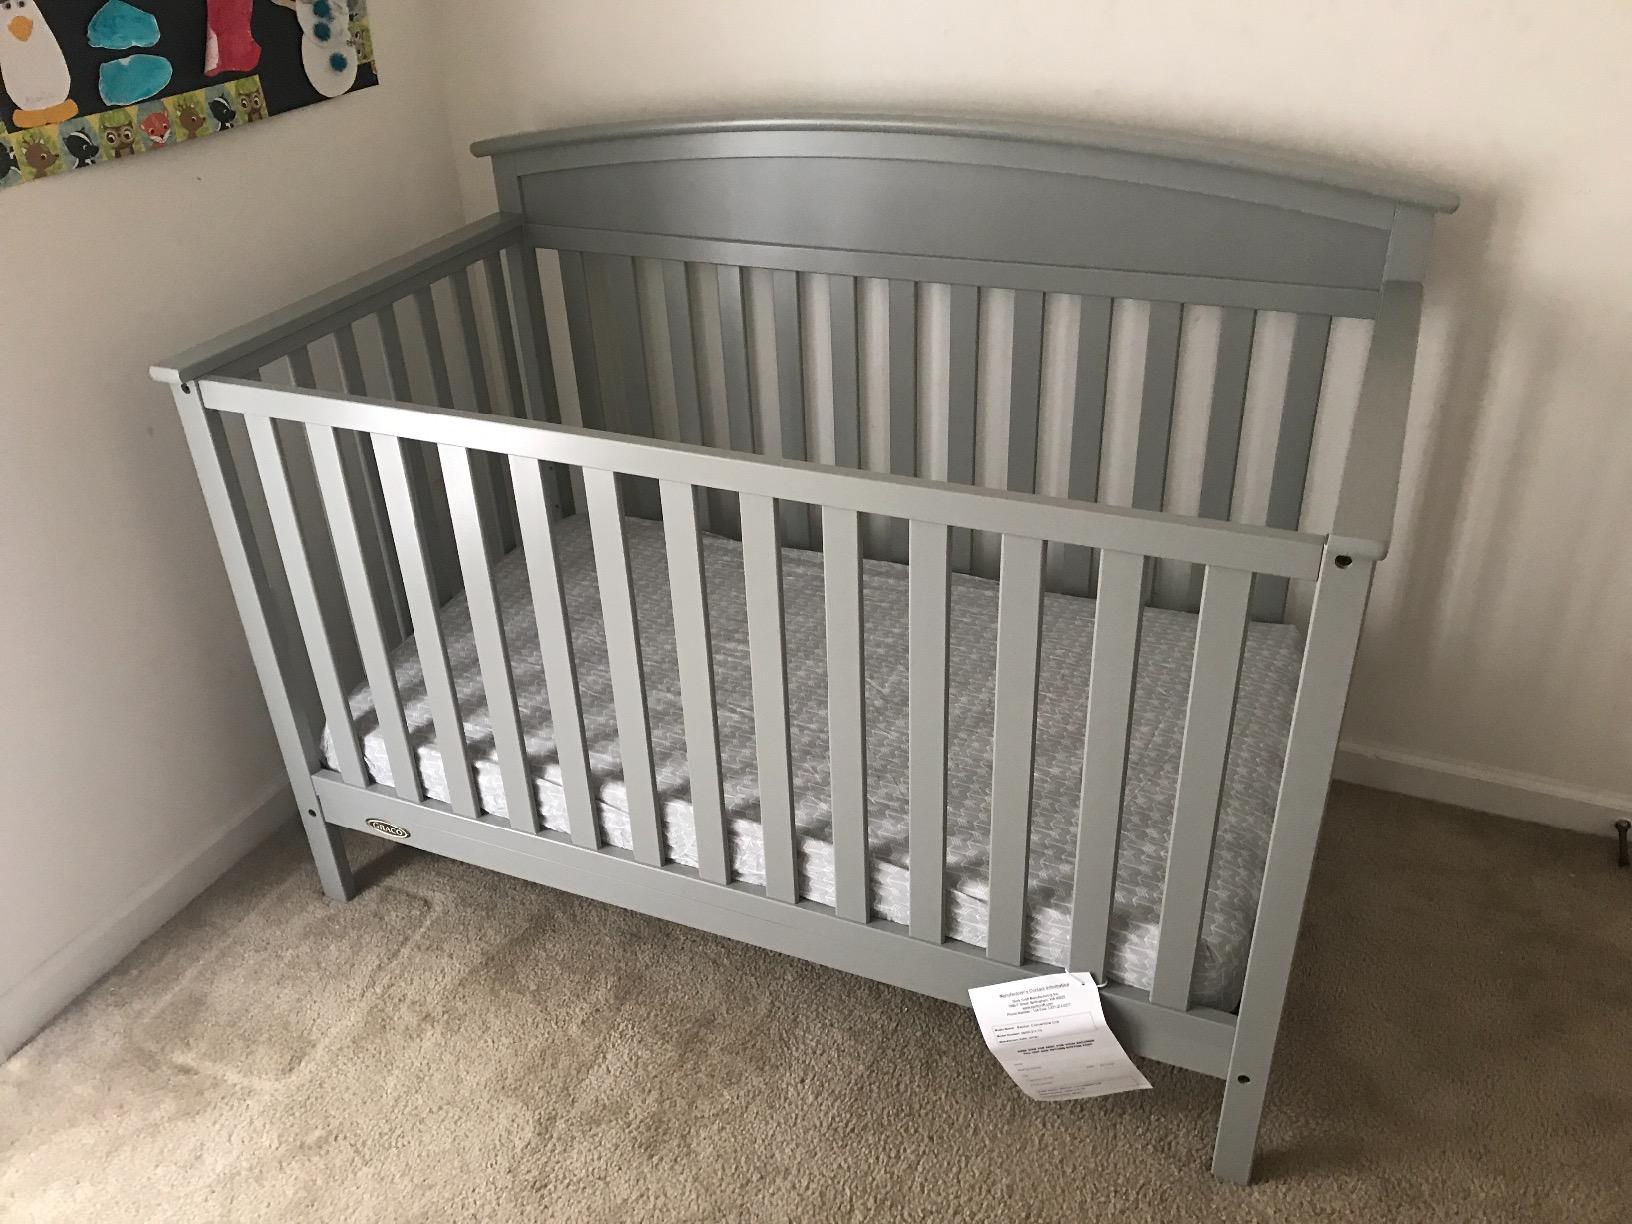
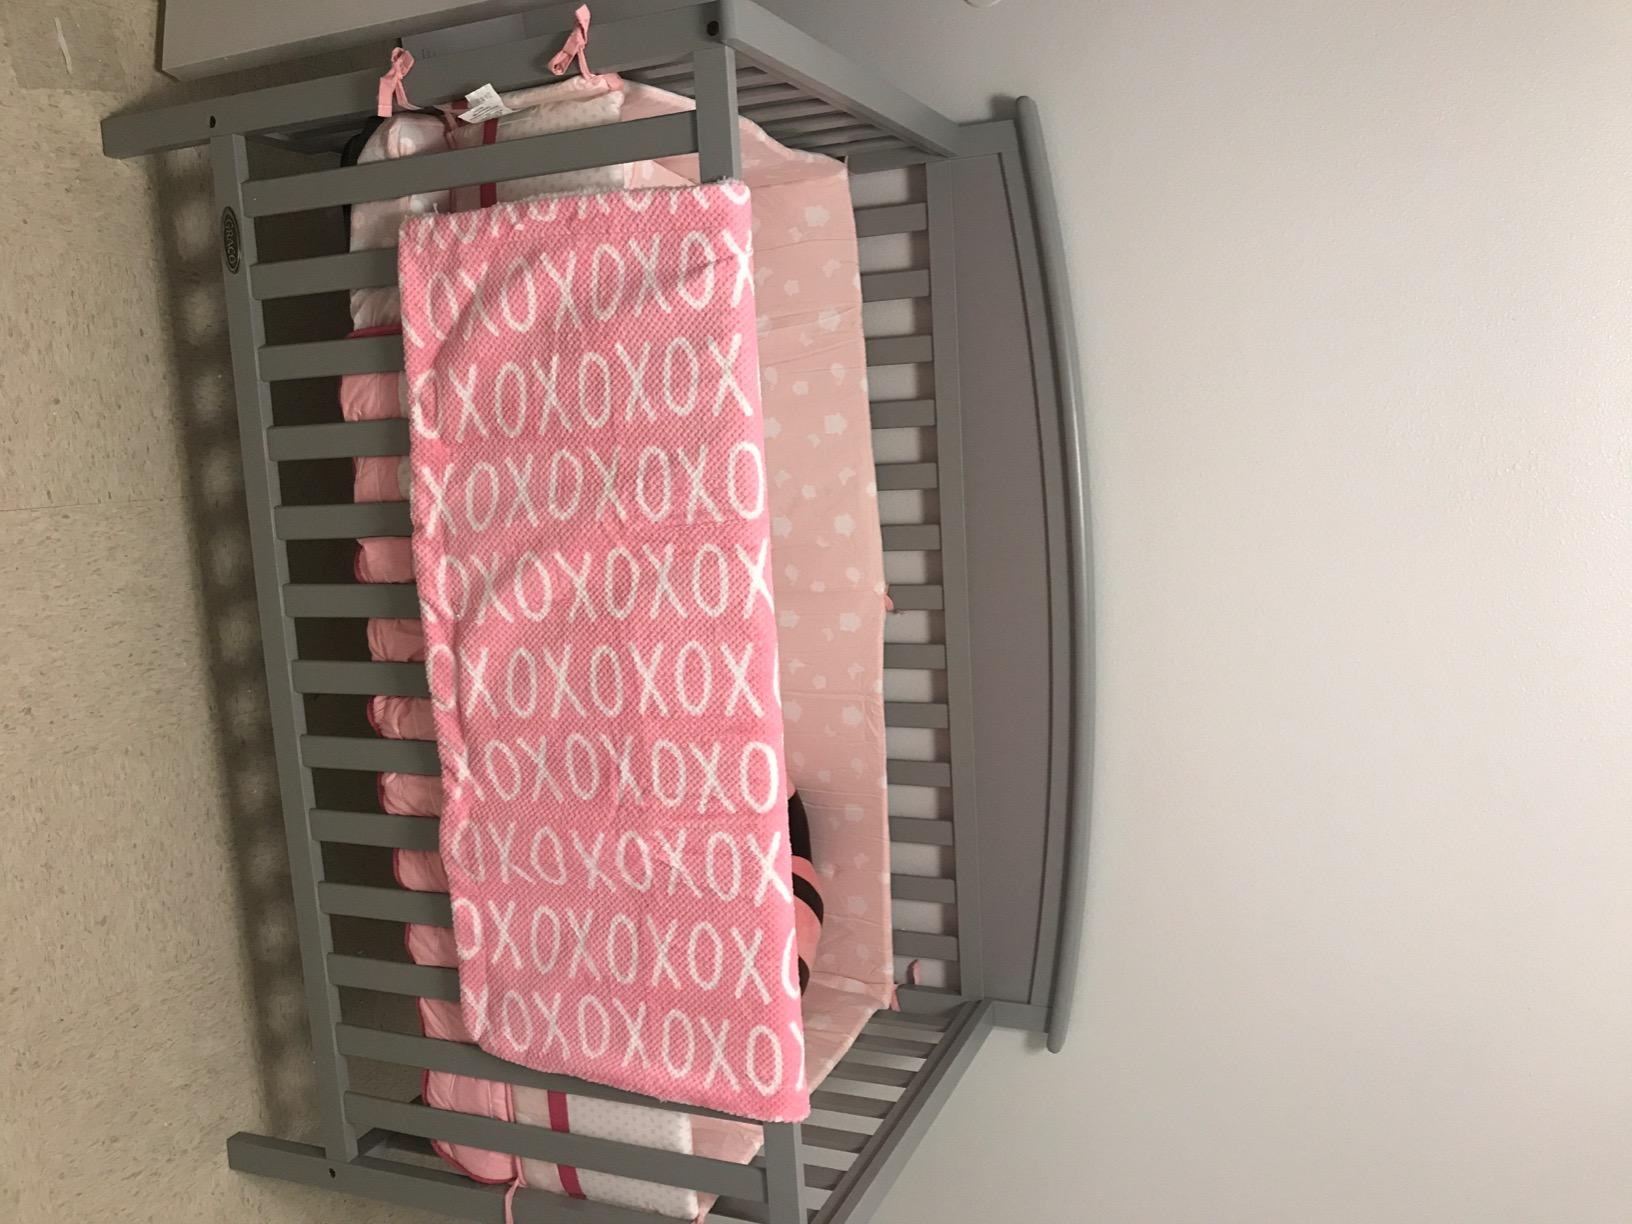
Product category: products_crib
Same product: yes